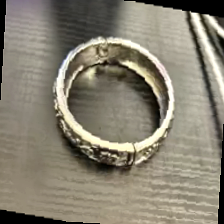
Label: has bracelet mod